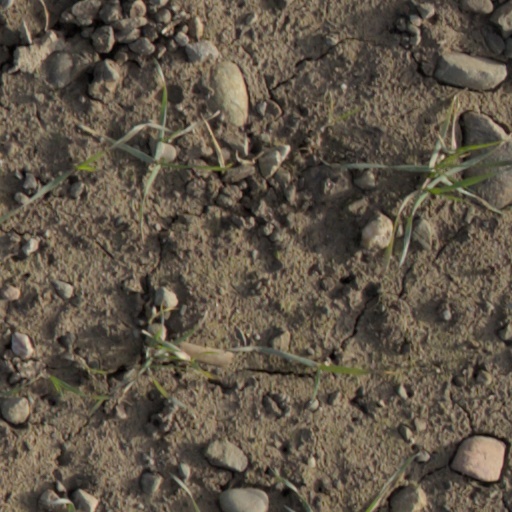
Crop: wheat